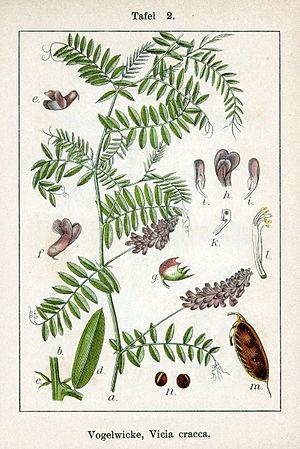
La Vesce craque est une plante herbacée vivace grimpante de la famille des Fabacées, de la sous-famille des Faboïdées.